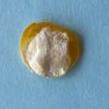
Maize quality: Bad